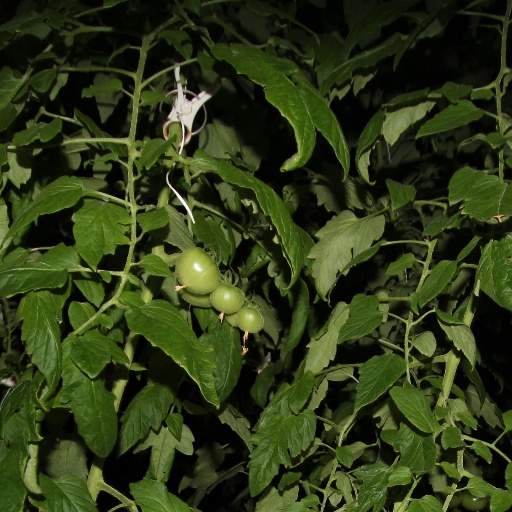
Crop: tomato